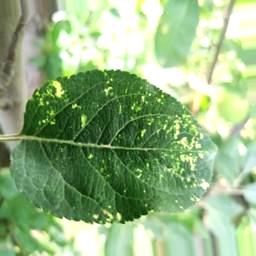
Label: Apple_Mosaic